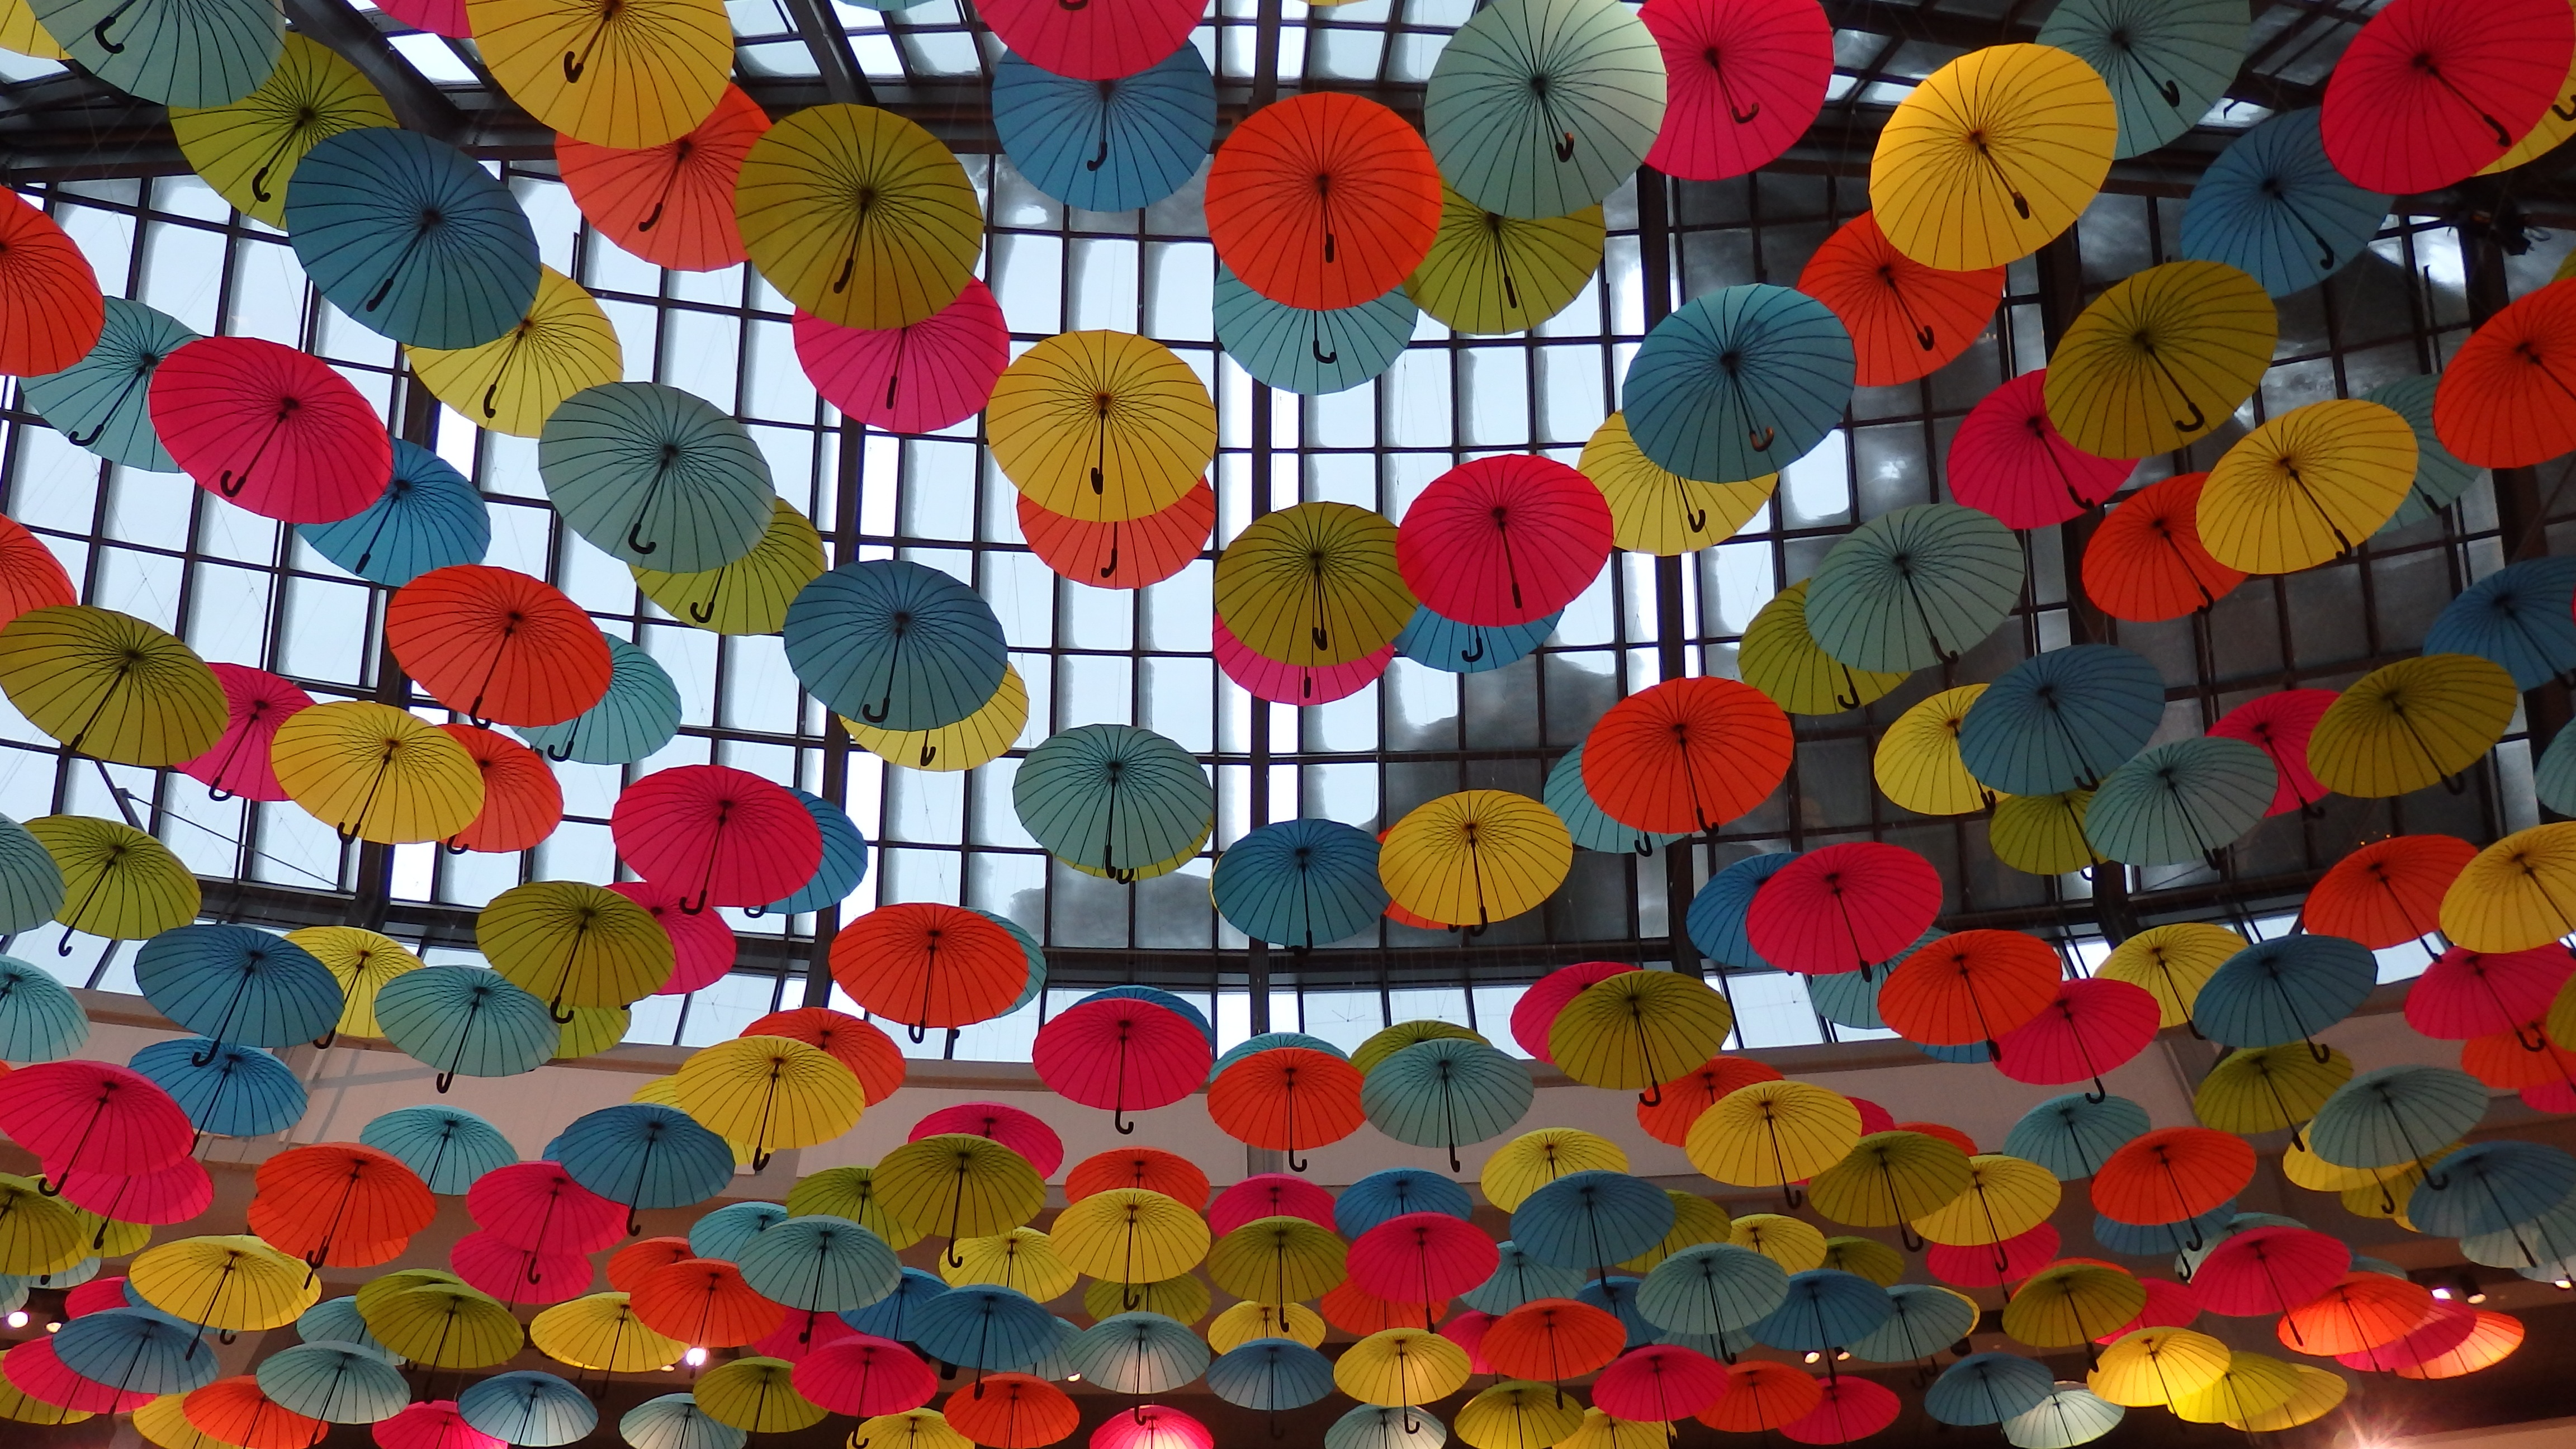
flower, pattern, umbrella, color, toy, decor, circle, painting, art, design, shape, modern art, acrylic paint, child art